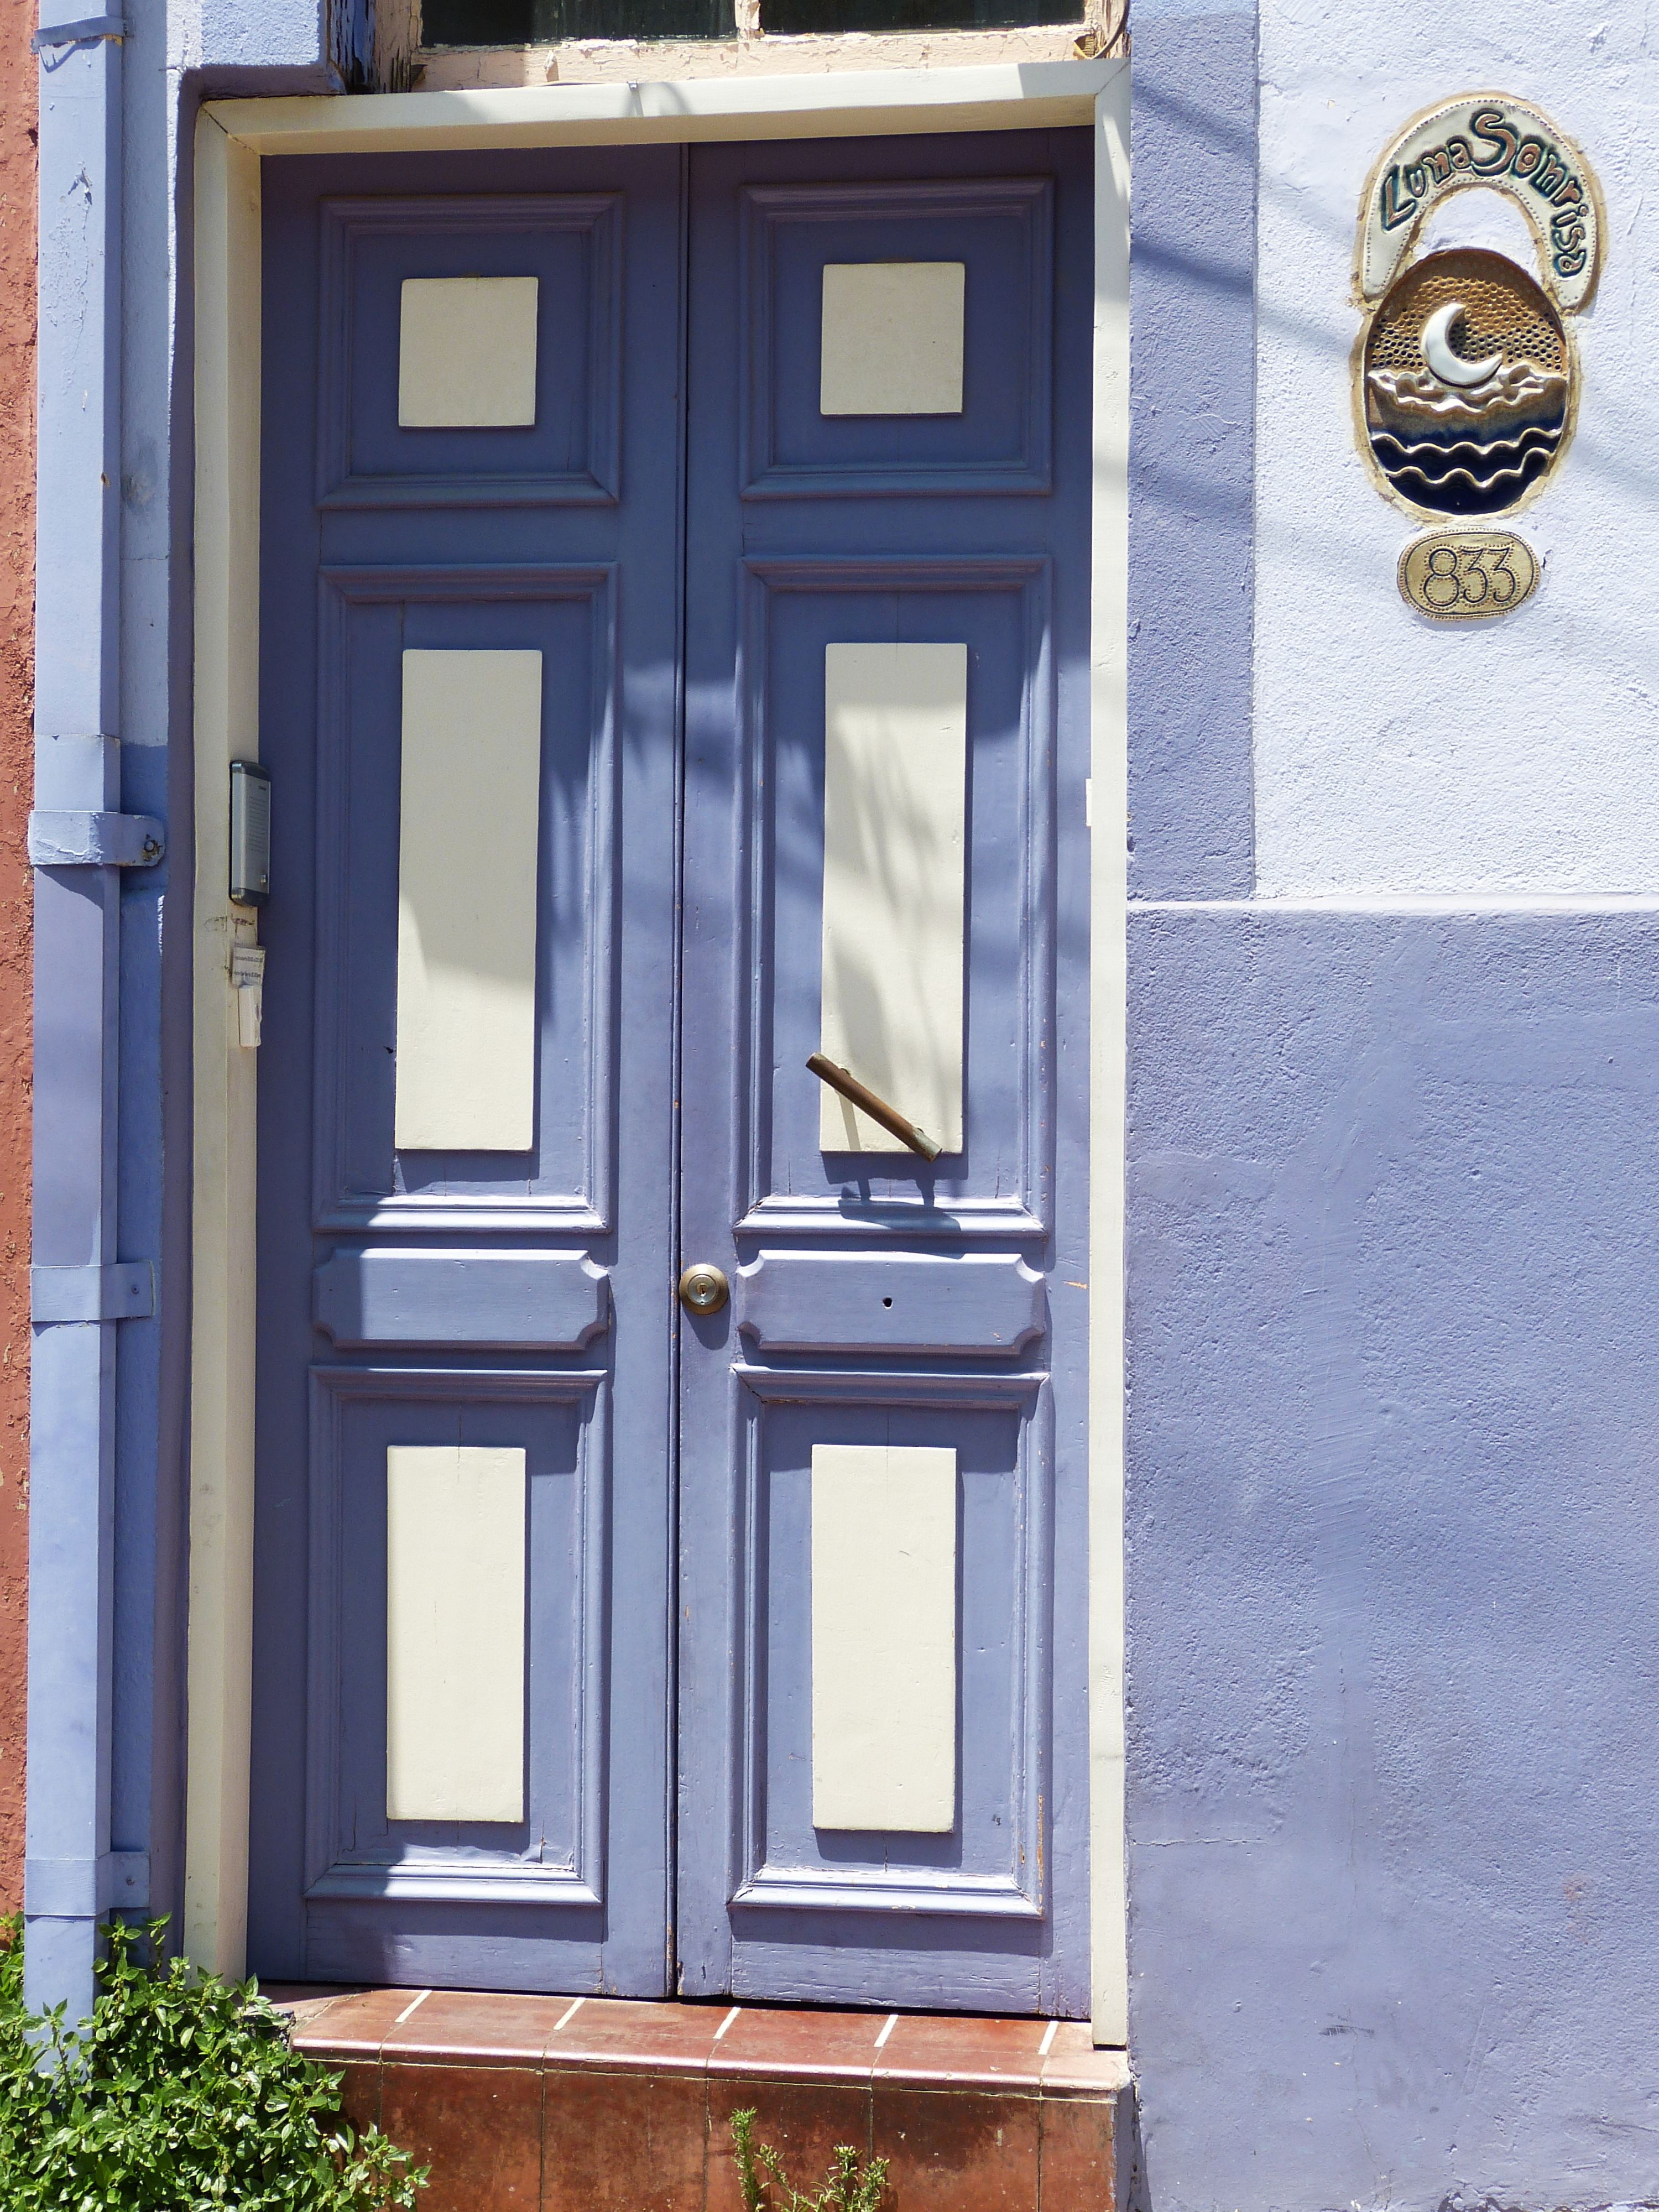
wood, window, facade, blue, gate, door, goal, chile, front door, painted, input, house entrance, old door, valparaiso, house facade, sash window